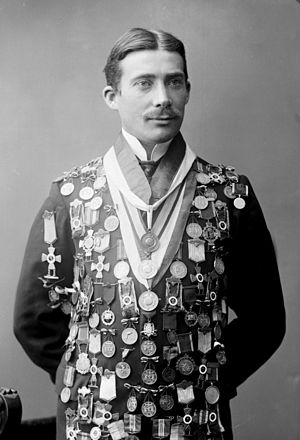
Rudolf Gundersen
Rudolf Gundersen var en norsk skøjtehurtigløber, der var blandt verdens bedste i årene omkring 1900.